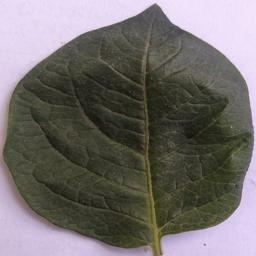
Etiqueta: Sana